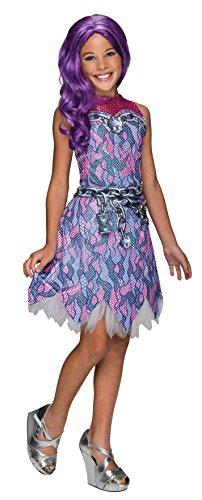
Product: Rubie's Monster High Haunted Spectra Vondergeist Child Costume Dress, Medium
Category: Clothing, Shoes & Jewelry | Costumes & Accessories | Kids & Baby | Girls | Costumes
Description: OFFICIALLY LICENSED MONSTER HIGH Spectra Vondergeist costume dress, look for authentic trademark logo on package and label.
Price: $16.29
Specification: ProductDimensions:12x10x2inches|ItemWeight:7.8ounces|ShippingWeight:7.8ounces(Viewshippingratesandpolicies)|DomesticShipping:ItemcanbeshippedwithinU.S.|InternationalShipping:ThisitemcanbeshippedtoselectcountriesoutsideoftheU.S.LearnMore|ASIN:B00SX998U8|Itemmodelnumber:610565_M|Manufacturerrecommendedage:5-7years